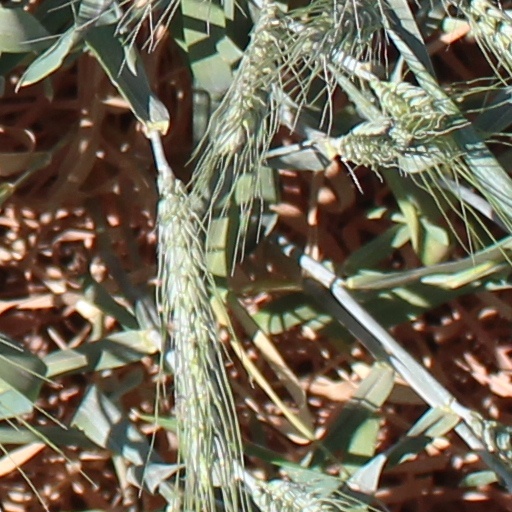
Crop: wheat